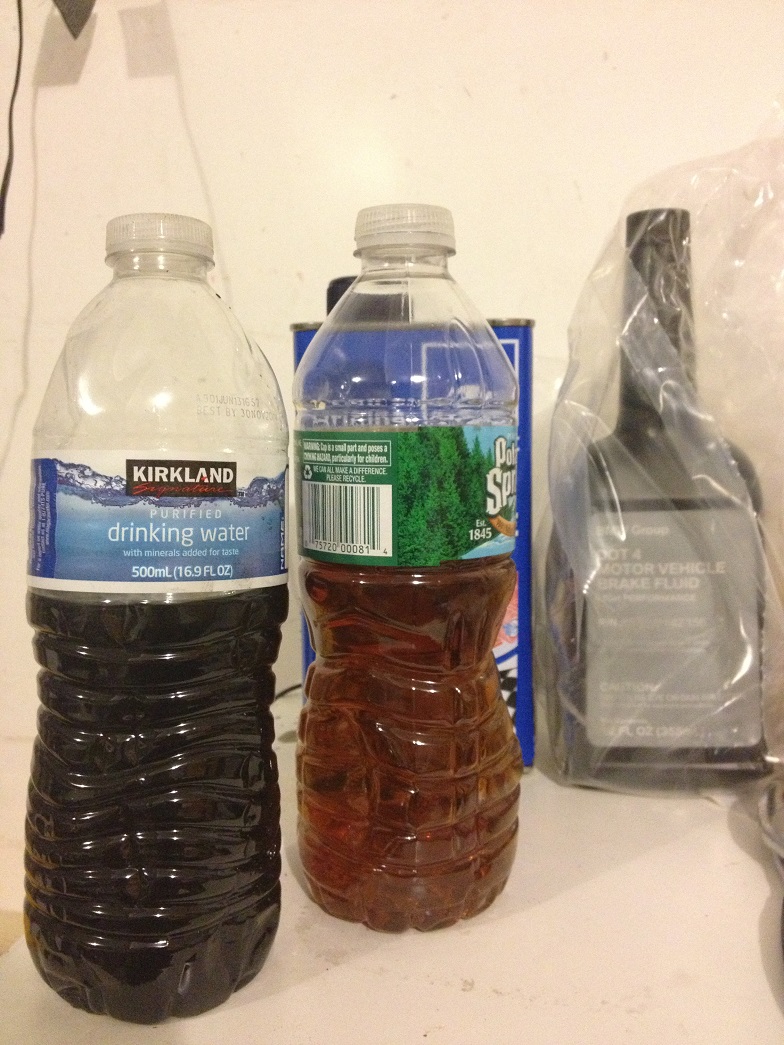
Waste category: plastic